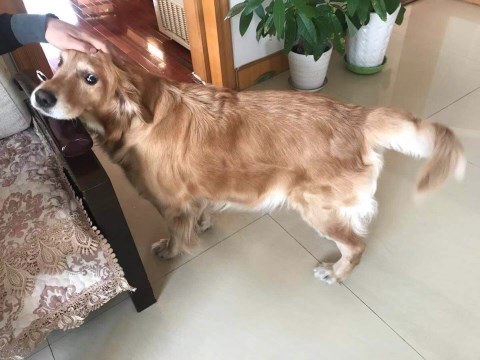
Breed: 5355-n000126-golden_retriever